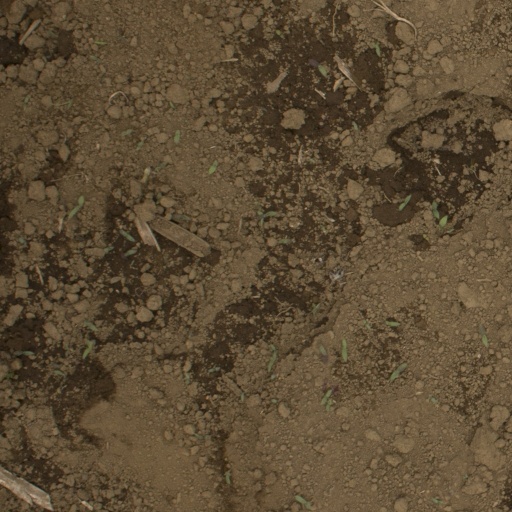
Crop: Jerusalem artichoke